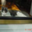
Label: cat